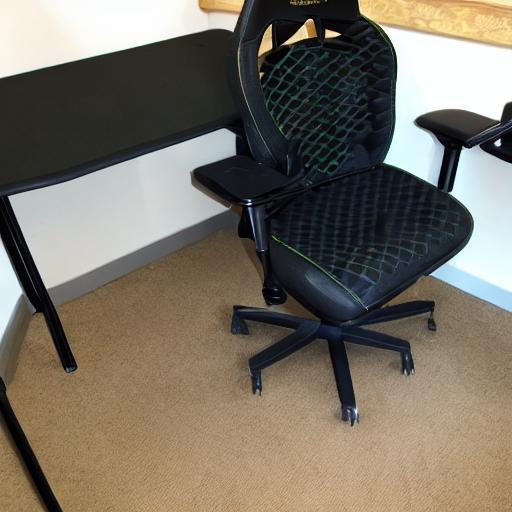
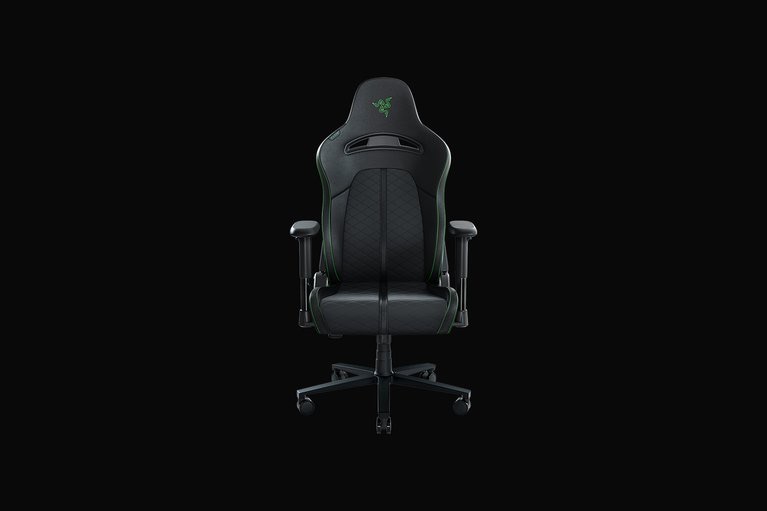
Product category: items_chair
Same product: no